John Dobson (architect)

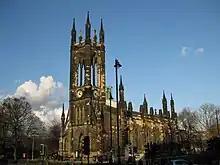
St Thomas the Martyr, Newcastle, by John Dobson

In 1820, the Newcastle City Council authorized the demolition of the Chapel of St Thomas the Martyr at the north end of the Tyne Bridge so the road could be widened. The council chose Barras Bridge on Magdalene Meadow, belonging to St Mary Magdalene Hospital, as the location for the new chapel. Dobson designed it in the modified Gothic style in 1827, featuring a novel hollow tower. Construction was completed by 1830, at the cost of £6,000. Dobson also designed the Watergate Building, Sandhill, which replaced the demolished Chapel of St. Thomas the Martyr.